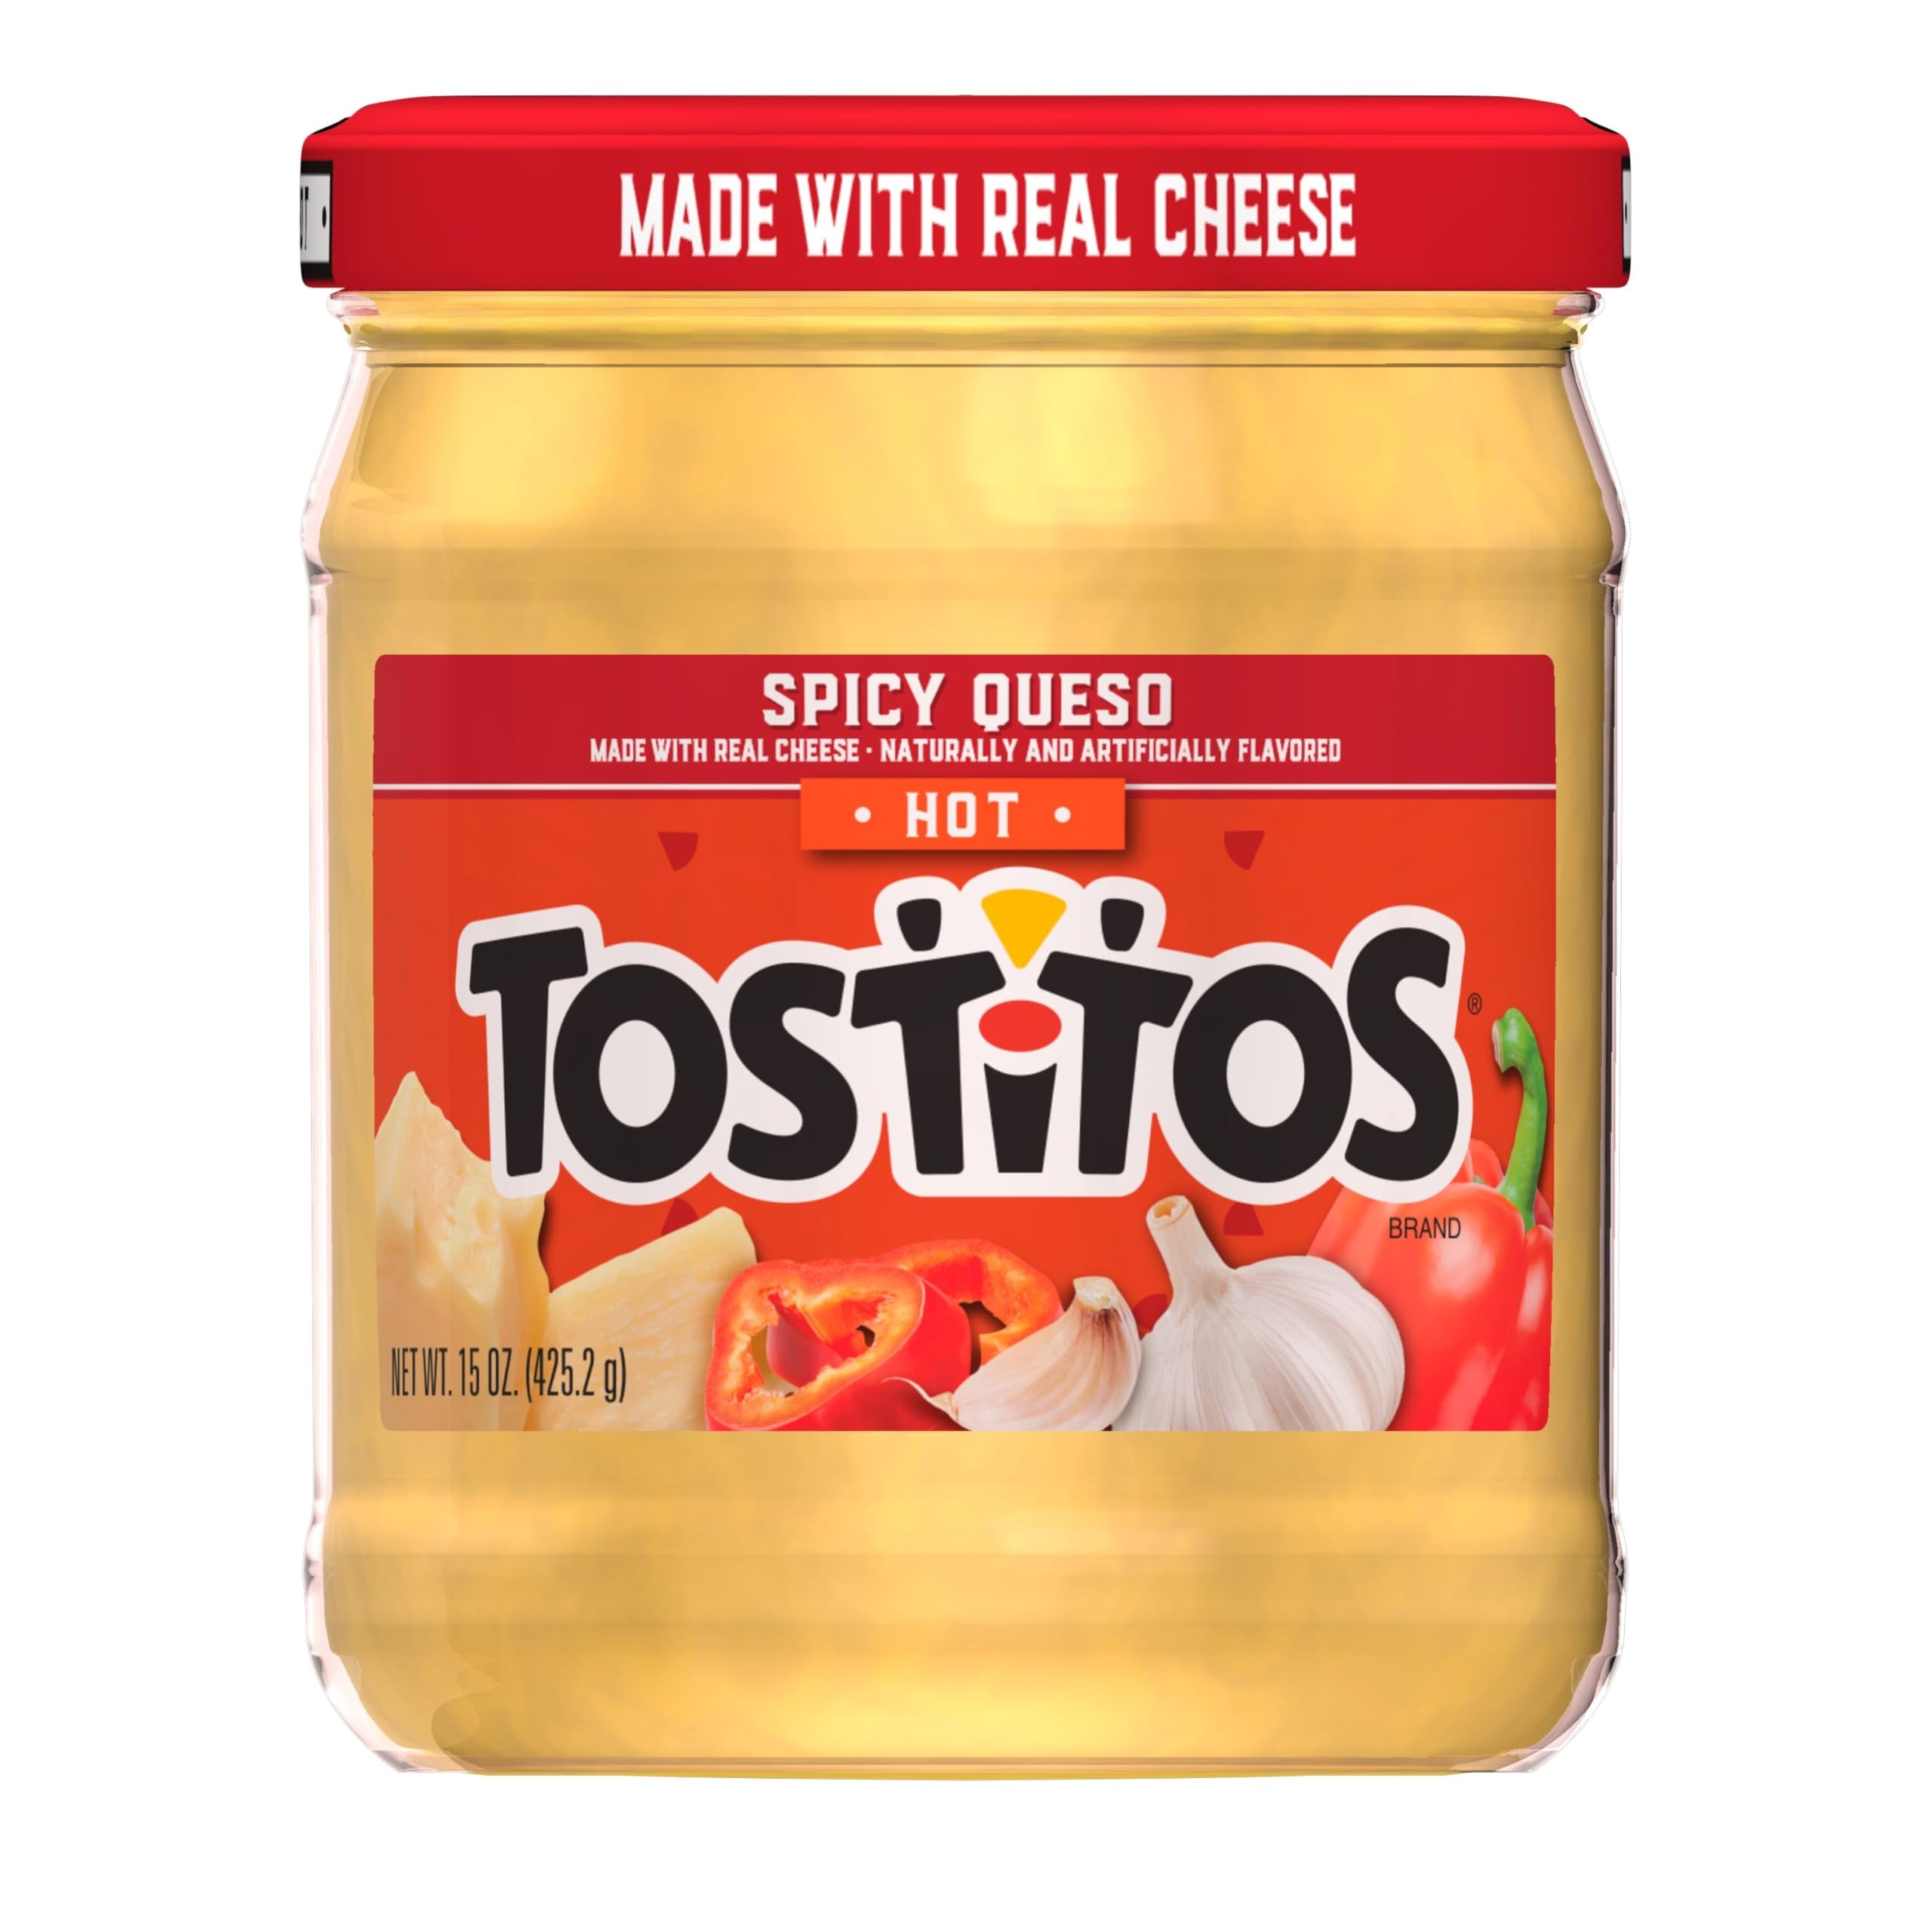
Item Name: Tostitos Spicy Queso Dip Jar, 15oz
Bullet Point 1: Includes (1) 15 Oz Tostitos Hot Spicy Queso Dip Jar
Bullet Point 2: Made With Real Cheese
Bullet Point 3: Tostitos tortilla chips and dips are the life of the party
Bullet Point 4: Great dip pairing for TOSTITOS tortilla chips
Value: 1.0
Unit: Count

Price: 4.99